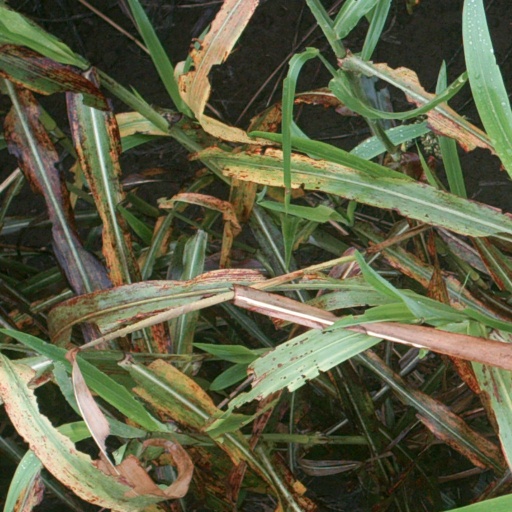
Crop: sorghum